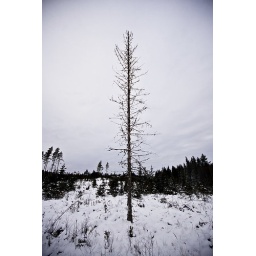
The only tree that was still standing in the field.